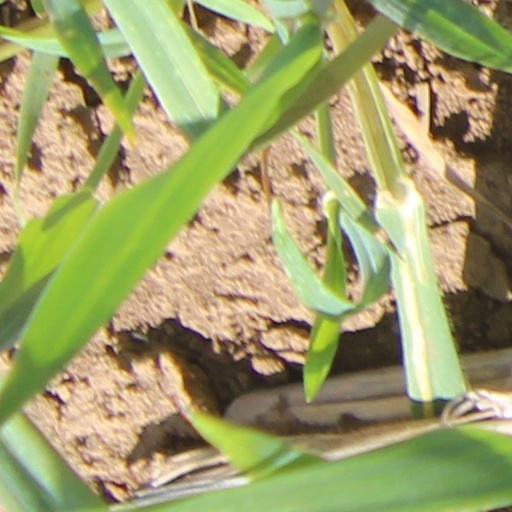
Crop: wheat